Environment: real
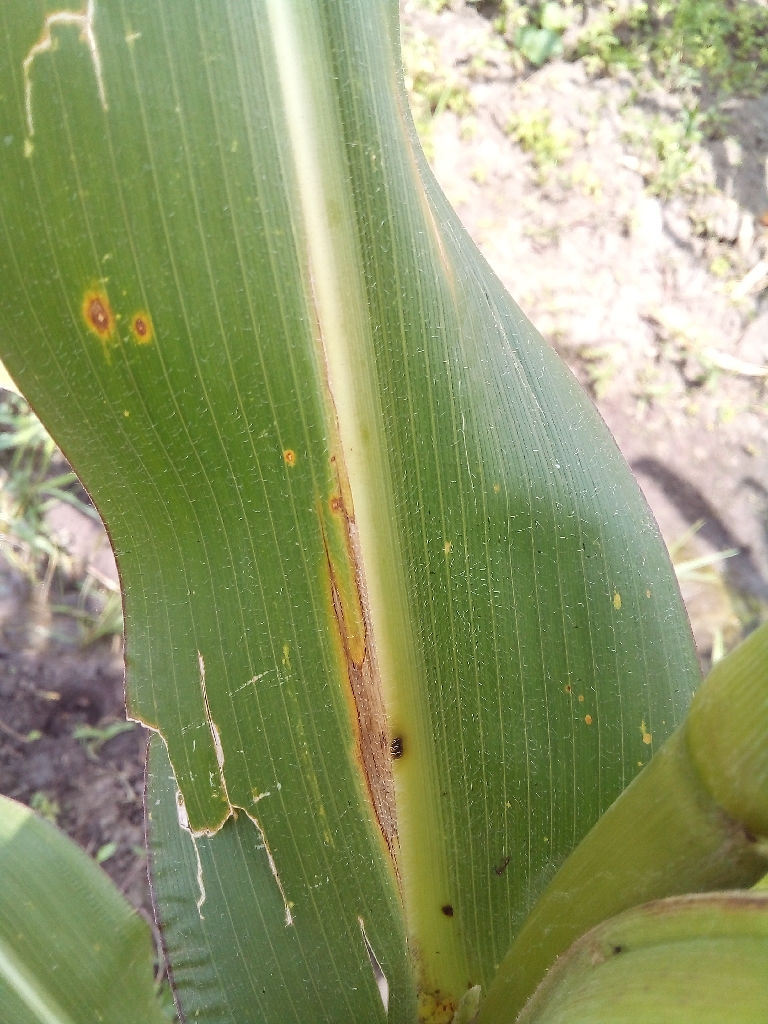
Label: northern_corn_leaf_blight